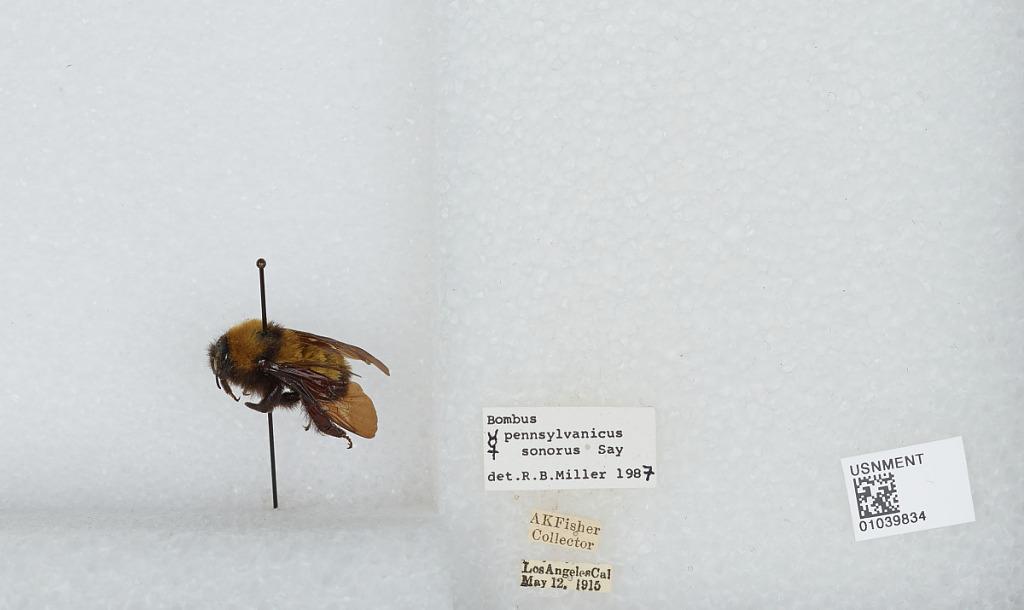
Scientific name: Bombus (Fervidobombus) sonorus Say
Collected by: A. Fisher
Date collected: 1915-5-12
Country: United States
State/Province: California
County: Los Angeles
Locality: Los Angeles
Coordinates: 34.05, -118.25
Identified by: Miller, R. B.